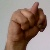
The image shows a hand gesture representing the letter 'N' in Indian Sign Language.